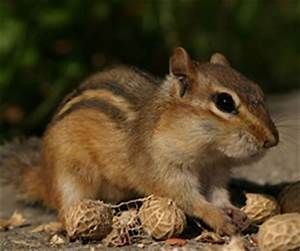
Label: squirrel